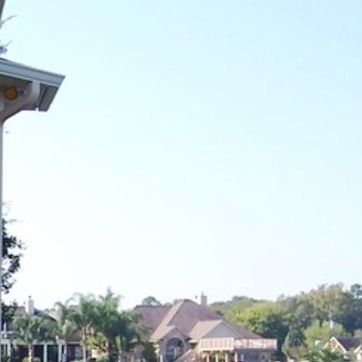
Material: sky